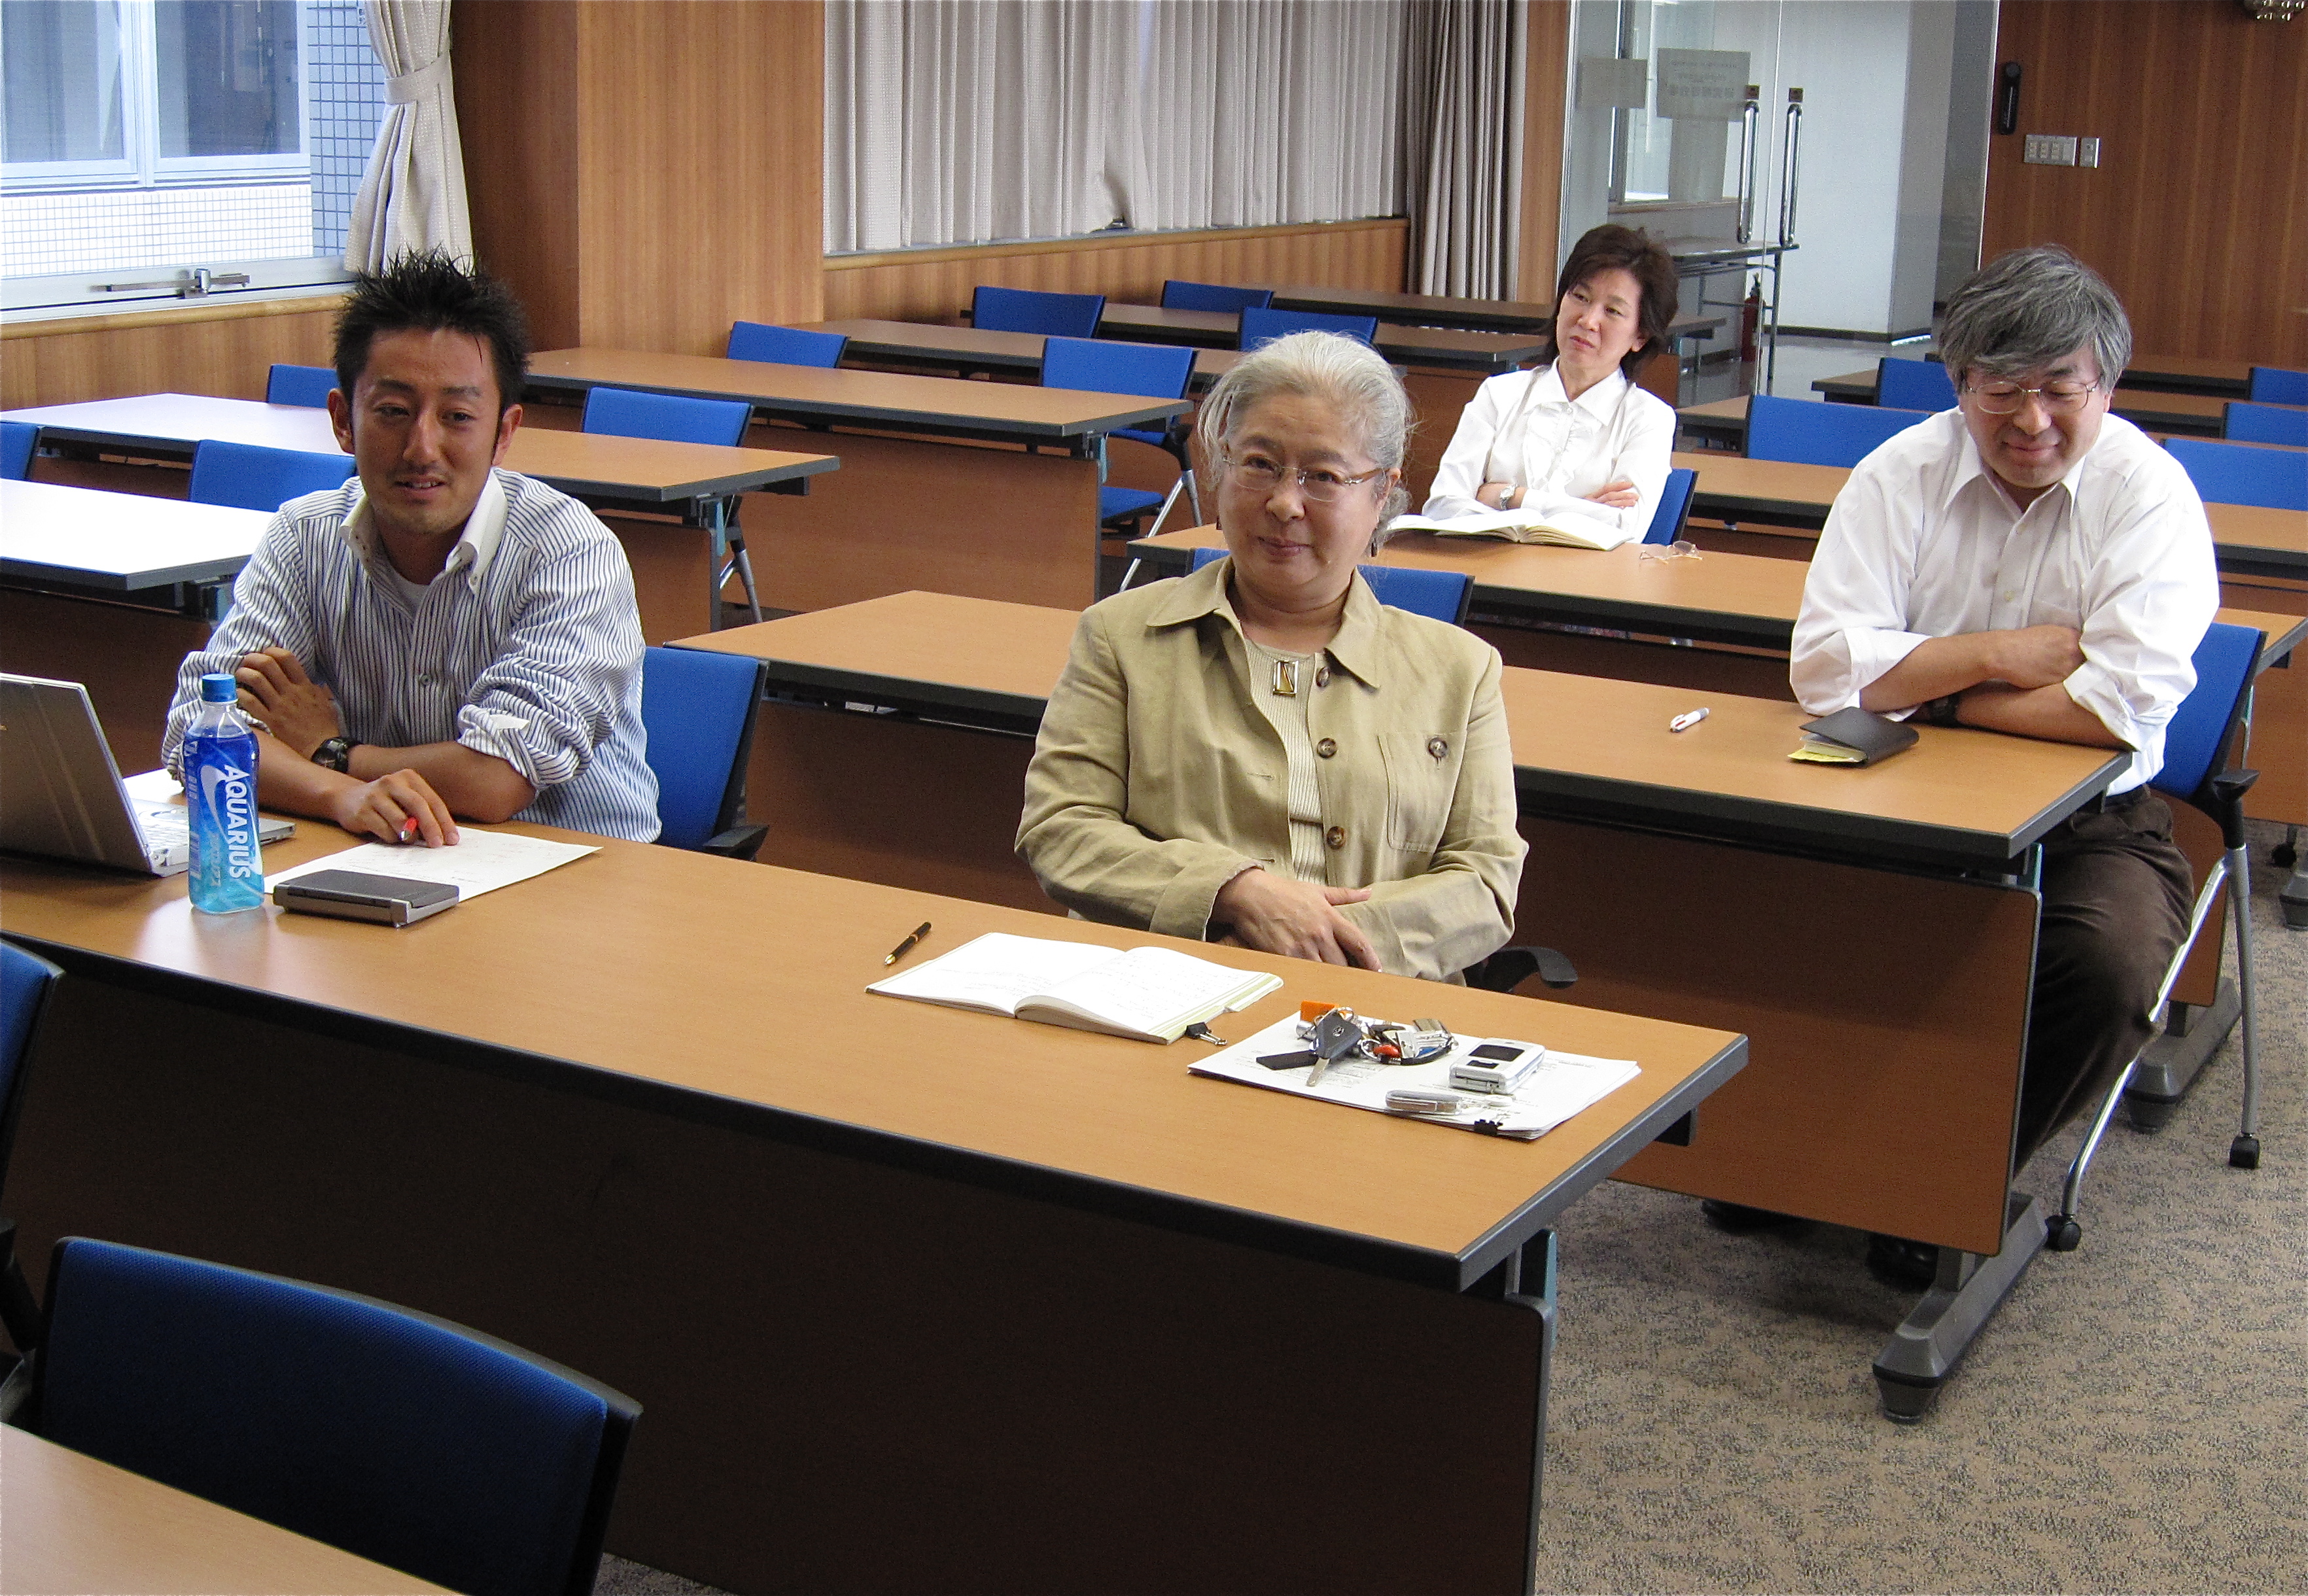
japan, classroom, city council